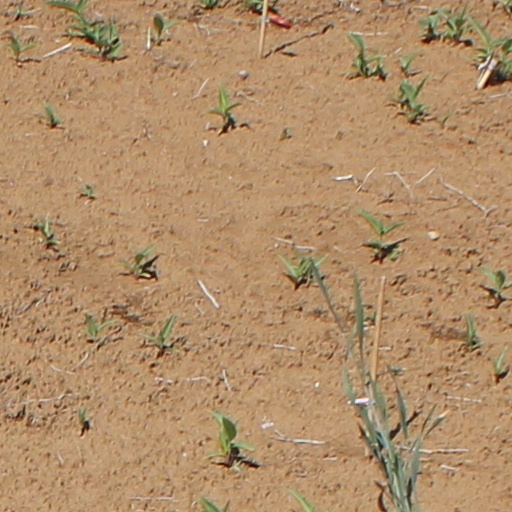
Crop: wheat